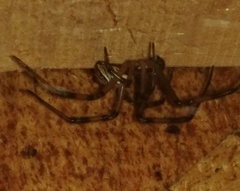
Species: Lactrodectus_hesperus